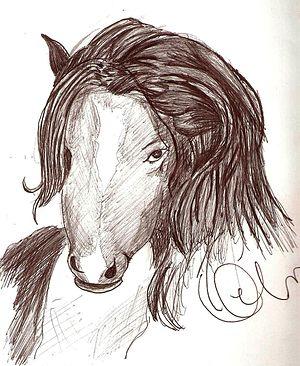
La Sihuanaba, La Siguanaba, Cigua ou Cegua est un personnage surnaturel du folklore d'Amérique centrale. C'est un esprit qui change de forme, prenant généralement la forme d'une jolie femme aux cheveux longs, vue de dos. Cette femme attire les hommes dans des coins reculés avant de montrer son visage, souvent celui d'un cheval ou d'un crâne.